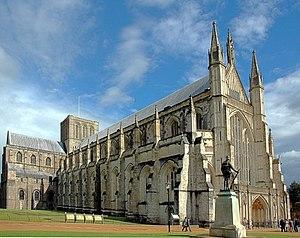
Cette liste des musées du Hampshire, Angleterre contient des musées qui sont définis dans ce contexte comme des institutions qui recueillent et soignent des objets d'intérêt culturel, artistique, scientifique ou historique. leurs collections ou expositions connexes disponibles pour la consultation publique. Sont également inclus les galeries d'art à but non lucratif et les galeries d'art universitaires. Les musées virtuels ne sont pas inclus.